Anna Gornostaj

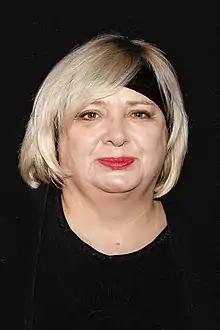
Anna Gornostaj, 2012

Anna Gornostaj (born February 23, 1960 in Warsaw) is a Polish actress. She appeared in the television series "Aby do świtu..." in 1992.